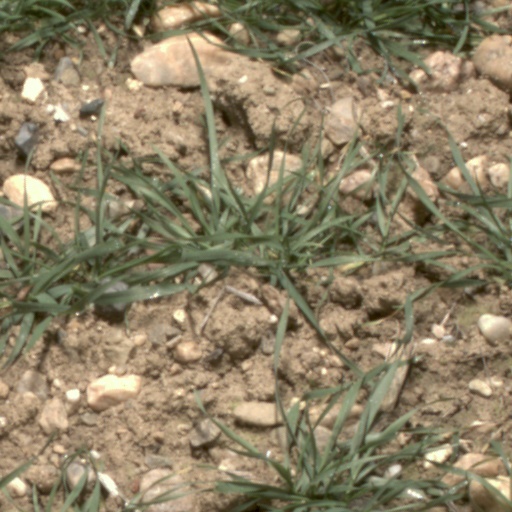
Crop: wheat